Thirteenth Avenue (Manhattan)

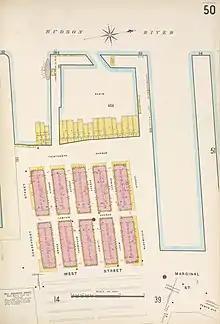
West Washington Market on the Gansevoort Peninsula, on a map published in 1904

In the early 20th century, New York wanted to build longer piers along the Hudson to accommodate bigger ships such as the RMS "Lusitania" and the RMS "Titanic". However, the United States government, which controls the bulkhead line, refused to allow longer piers to be built. The shipping companies were reluctant to build longer piers further uptown because existing infrastructure such as the tracks of the New York Central Railroad and the 23rd Street ferry station were already in place downtown. To solve this problem, the city took the unusual step of removing the section of landfill on which Thirteenth Avenue ran south of 22nd Street so the Chelsea Piers could be constructed to handle the liners.